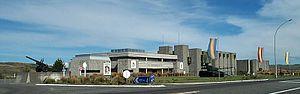
Le musée national de l'armée néo-zélandaise, aussi appelé musée militaire de la reine Élisabeth II est un musée militaire néo-zélandais situé dans la ville militaire de Waiouru.
Waiouru est une petite ville du district de Ruapehu, dans la région de Manawatu-Wanganui en Nouvelle-Zélande. Elle s'est développée avec son camp militaire et compte 970 habitants en 2017.